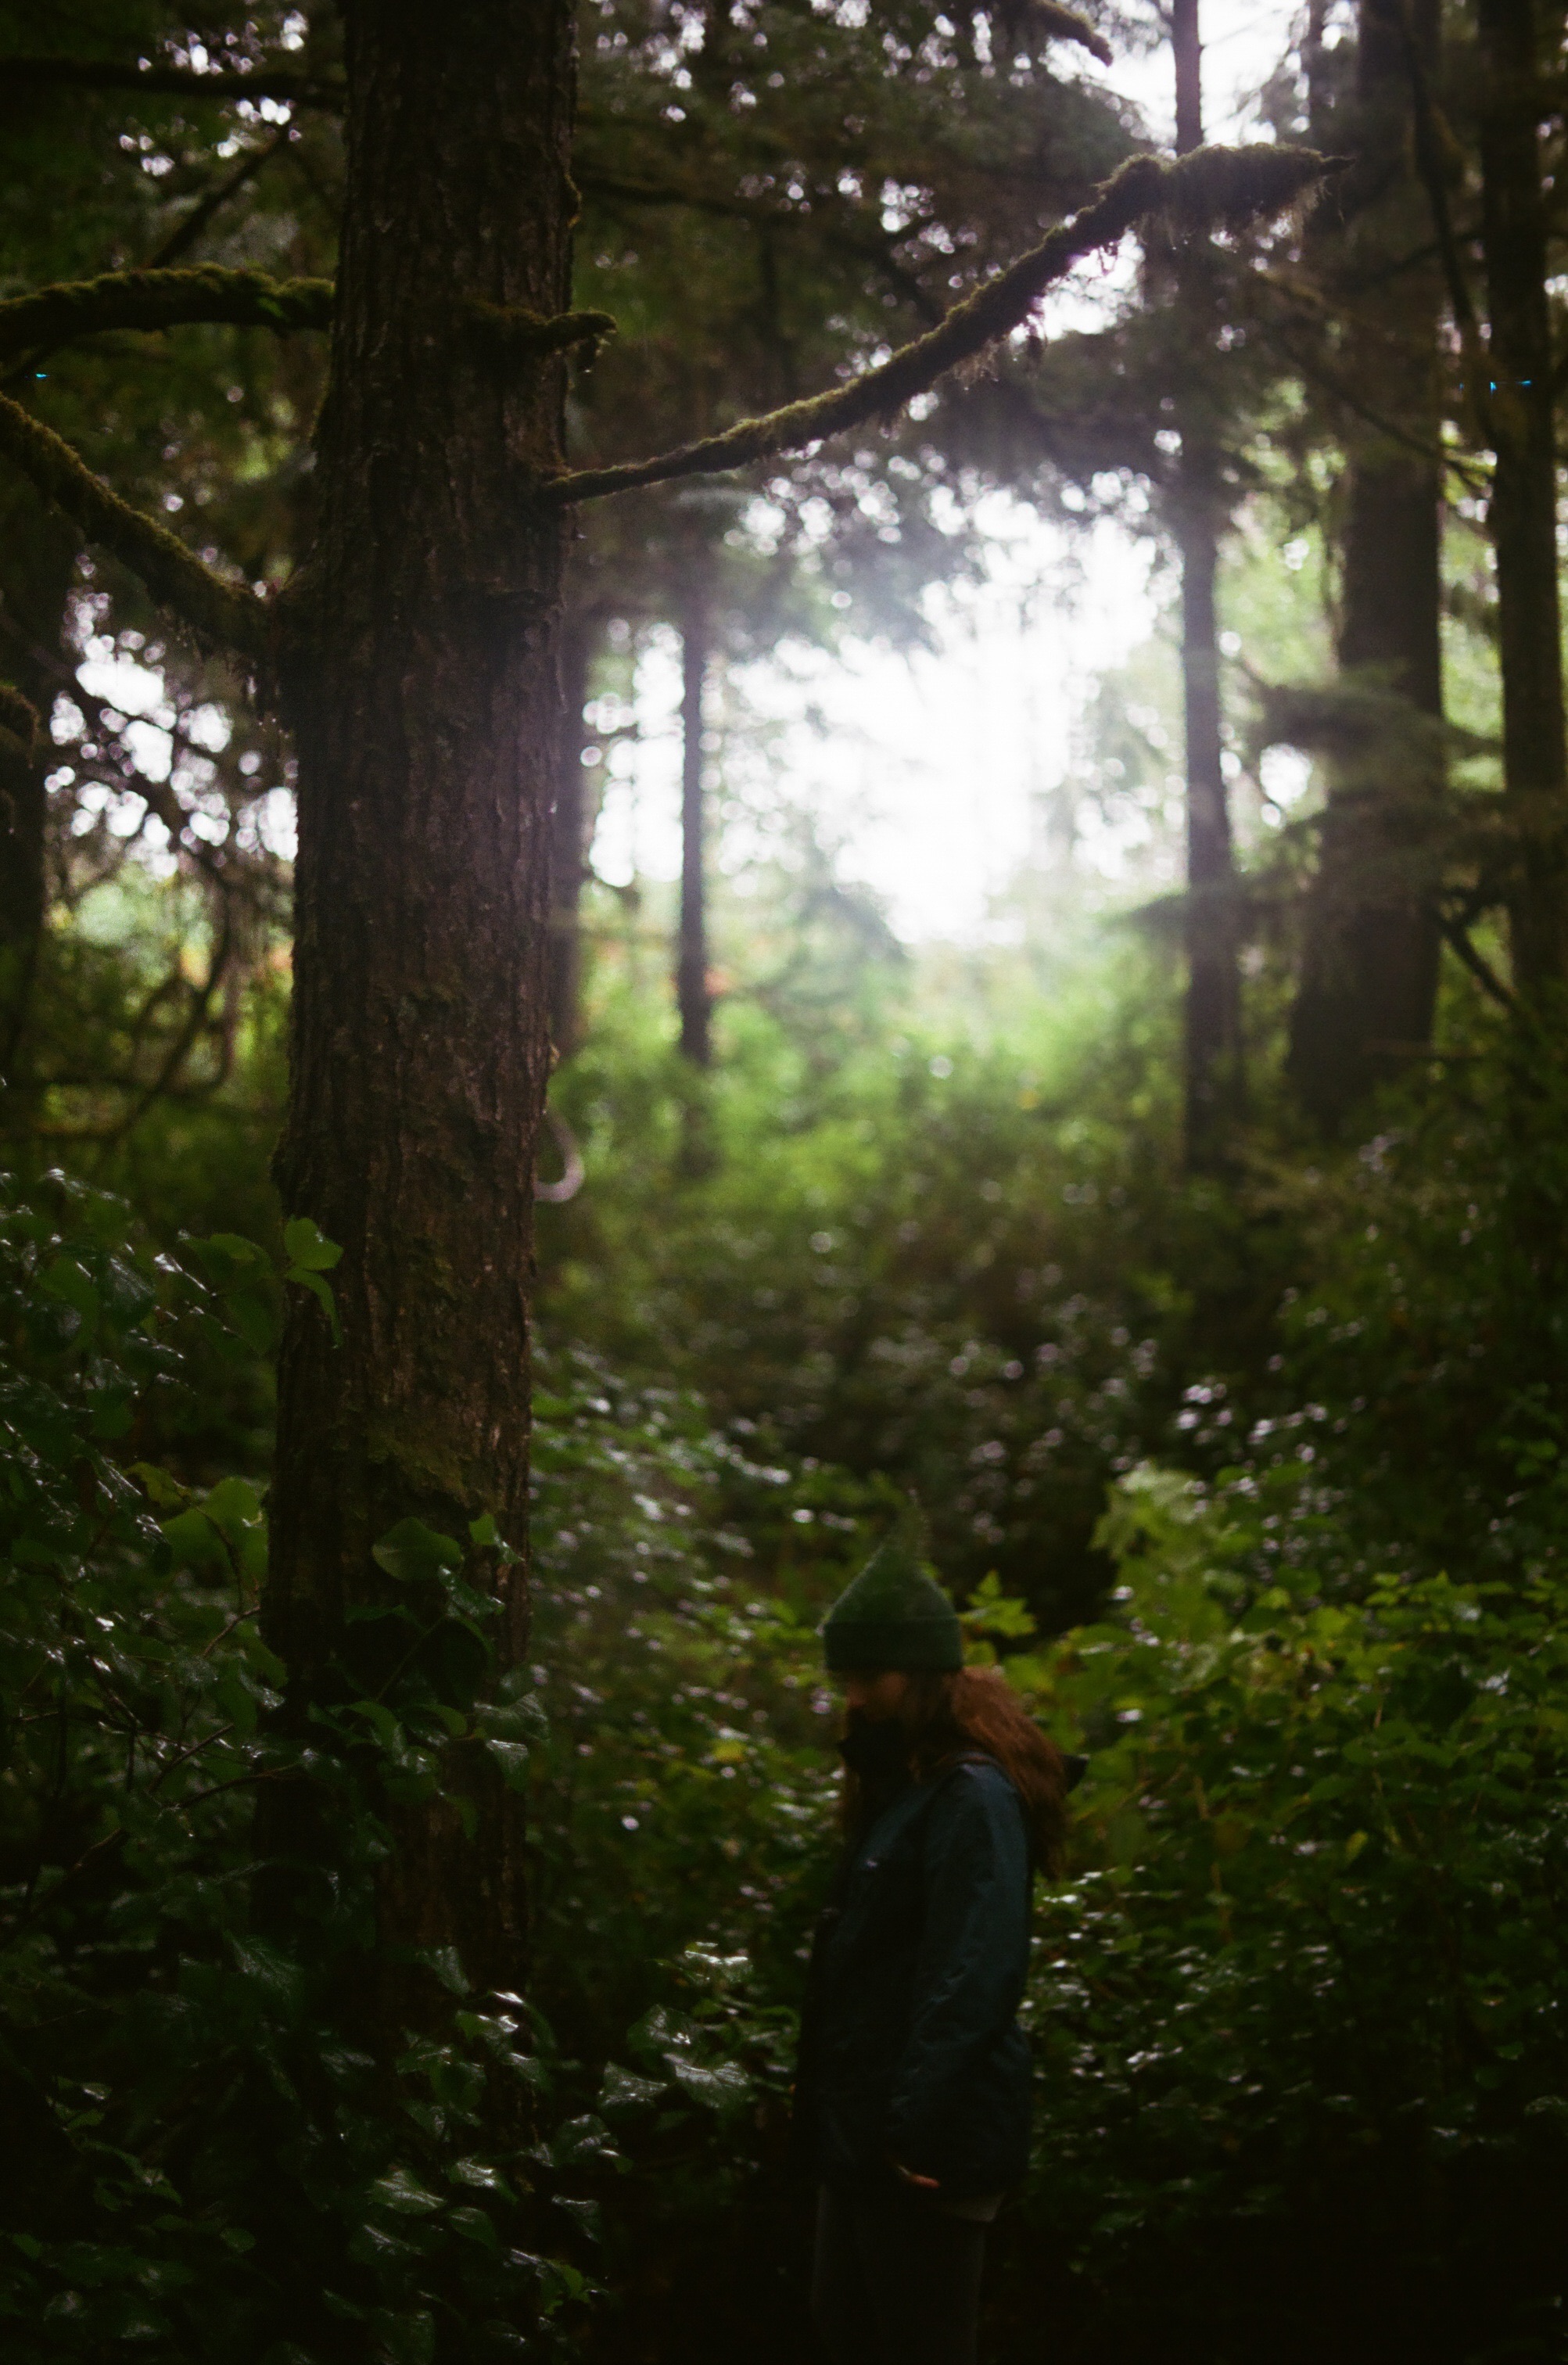
tree, nature, forest, wilderness, sunlight, morning, leaf, jungle, autumn, rainforest, woodland, habitat, old growth forest, natural environment, atmospheric phenomenon, woody plant